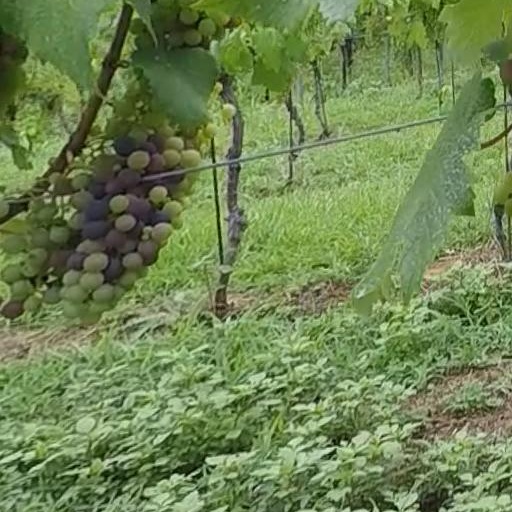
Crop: grape